Marcelo (footballer, born 1988)

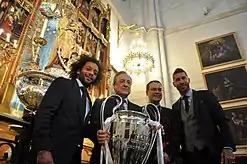
Marcelo celebrating after winning the 2018 UEFA Champions League Final

Marcelo was praised by football legends such as Paolo Maldini and Diego Maradona, the latter of whom also called him the best left-back in the world. Marcelo has often been compared to fellow left-back Roberto Carlos, who himself described Marcelo as his heir in 2012. Carlos also commented on Marcelo's technical skills: "Marcelo possesses a better technical ability than me." Marcelo is widely regarded as one of the greatest left-backs of all time.